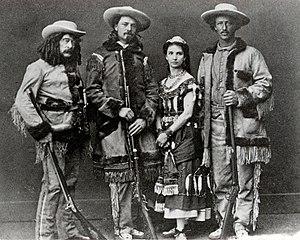
William Frederick Cody dit Buffalo Bill est une figure mythique de la conquête de l'Ouest. Il fut notamment chasseur de bisons et dirigea une troupe théâtrale populaire.